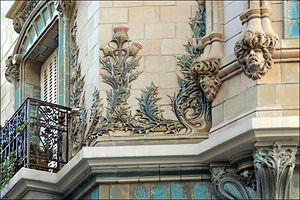
La rue Claude-Chahu est une voie du 16ᵉ arrondissement de Paris, en France.